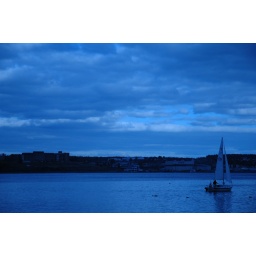
sail boat in blue